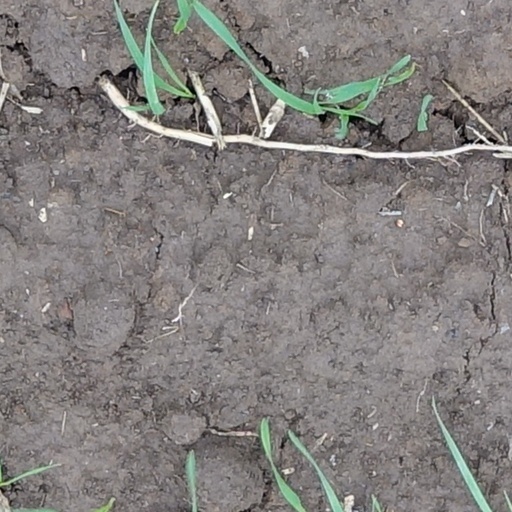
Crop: wheat